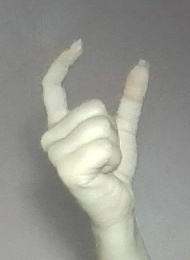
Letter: nun